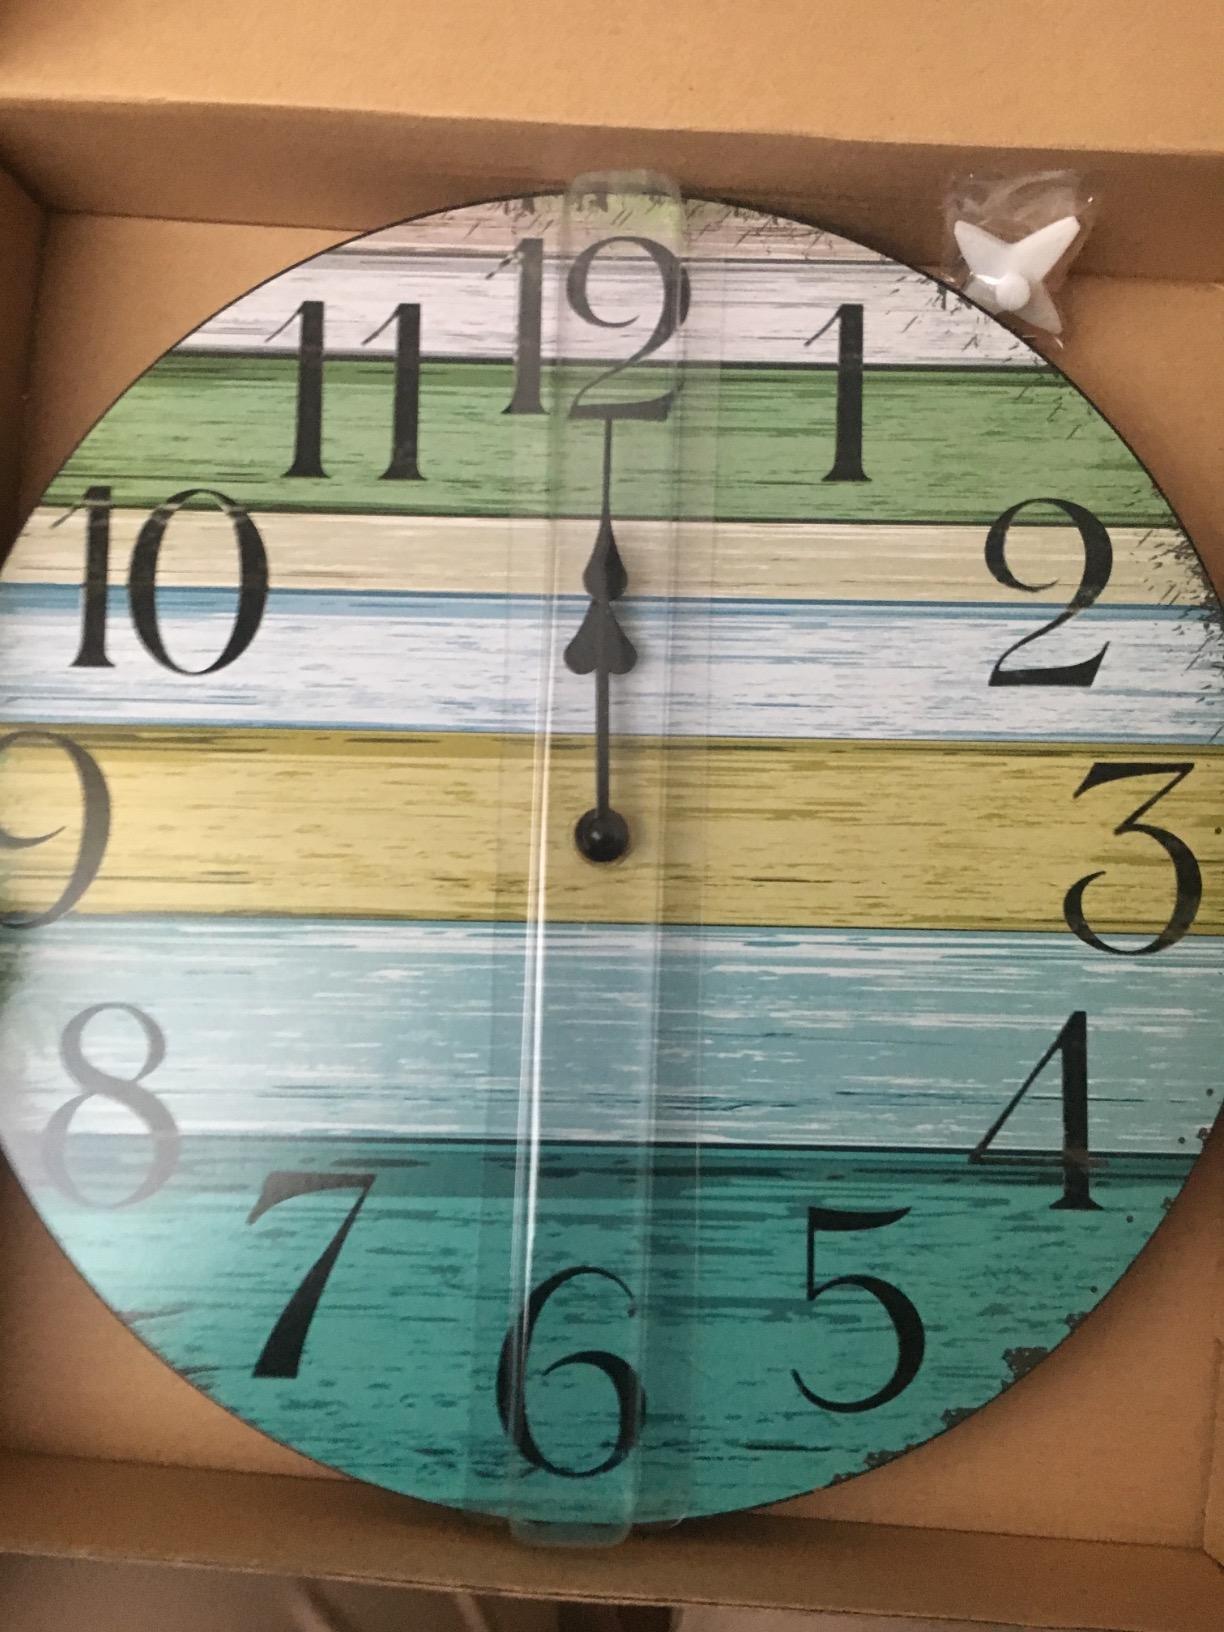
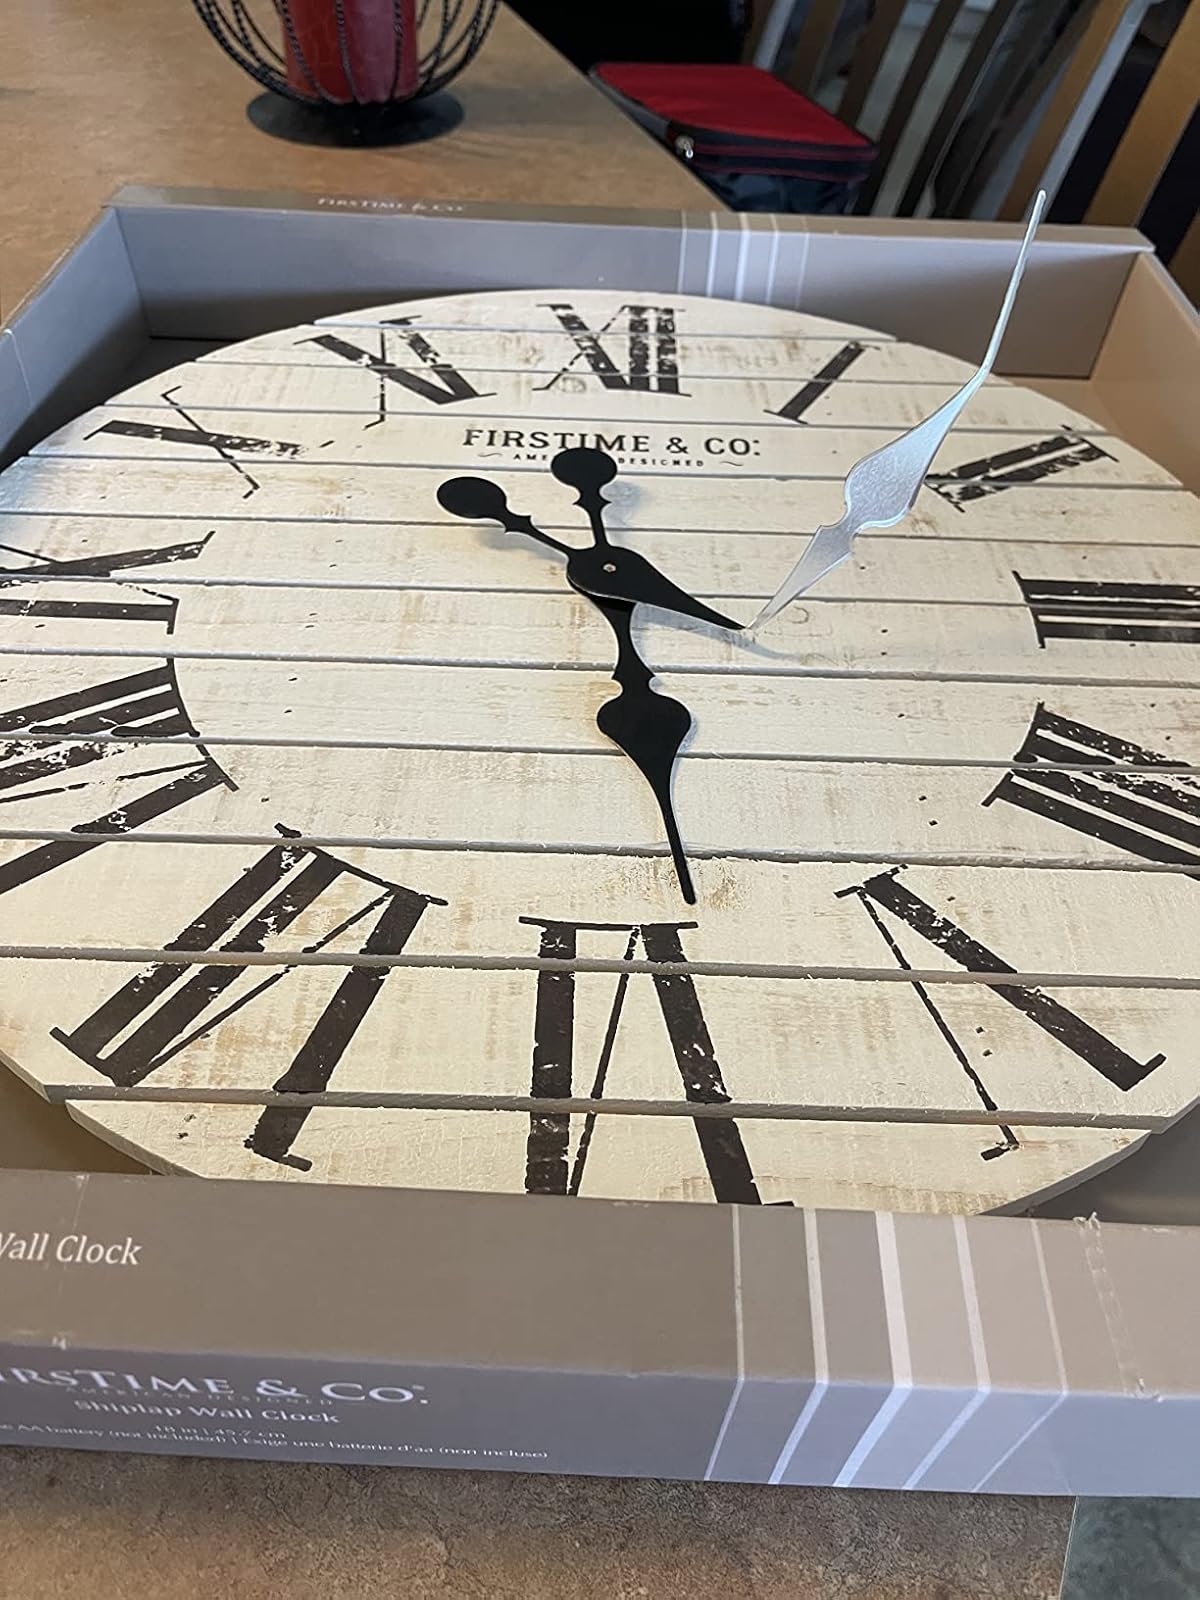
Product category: clock
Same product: no